Peter Hunt (British Army officer)

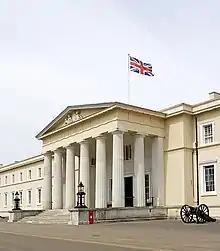
Hunt served as Commandant of the Royal Military Academy Sandhurst.

Hunt was appointed General Officer Commanding (GOC) of the 17th Gurkha Division and Land Forces Borneo and promoted to major general on 1 February 1964 (the post was redesignated 17th Gurkha Division and Malaya District from 1 December 1965 when the Indonesia–Malaysia confrontation drew to a close). For his service in Borneo he was appointed a Companion of the Order of the Bath. He was appointed Commandant of the Royal Military Academy Sandhurst on 19 January 1966 and went on to be General Officer Commanding Far East Land Forces with the rank of lieutenant general on 16 November 1968. Advanced to Knight Commander of the Order of the Bath in the New Year Honours 1969, he became Commander Northern Army Group and Commander-in-Chief of the British Army of the Rhine with the rank of general on 1 December 1970. Advanced to Knight Grand Cross of the Order of the Bath in the New Year Honours 1973 and also appointed ADC General to the Queen that year, Hunt was appointed Chief of the General Staff on 19 July 1973 at a time of continuing tension associated with the Troubles in Northern Ireland. He retired from the British Army on 12 August 1976.